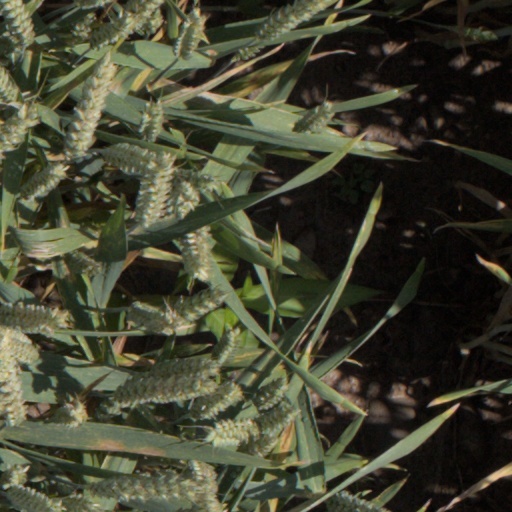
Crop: wheat